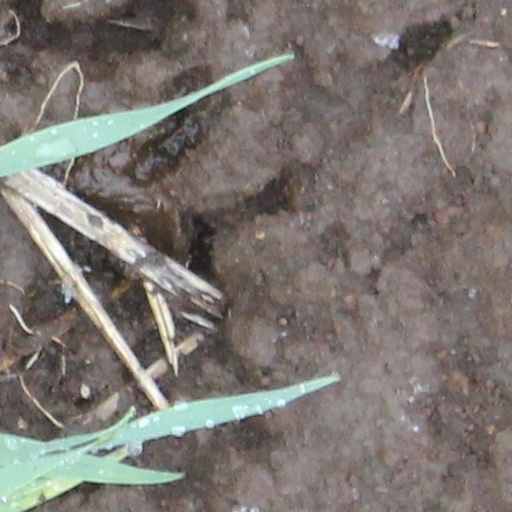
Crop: wheat